Hudson Highlands State Park

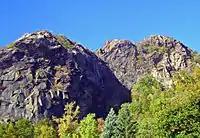
Quarrying created the stony cliffs on the south face of Breakneck Ridge

By the beginning of the 20th century, the eastern Highlands had been mostly tapped out as an easy source of minerals and were reforesting. Early hikers began to explore them, following the abandoned paths and roads from the earlier extractions. One, William T. Howell, catalogued their history and lore. In 1910, he pleaded for the land to be left alone and preserved in near-wilderness condition as summer vacationers started to head north looking for green spaces: